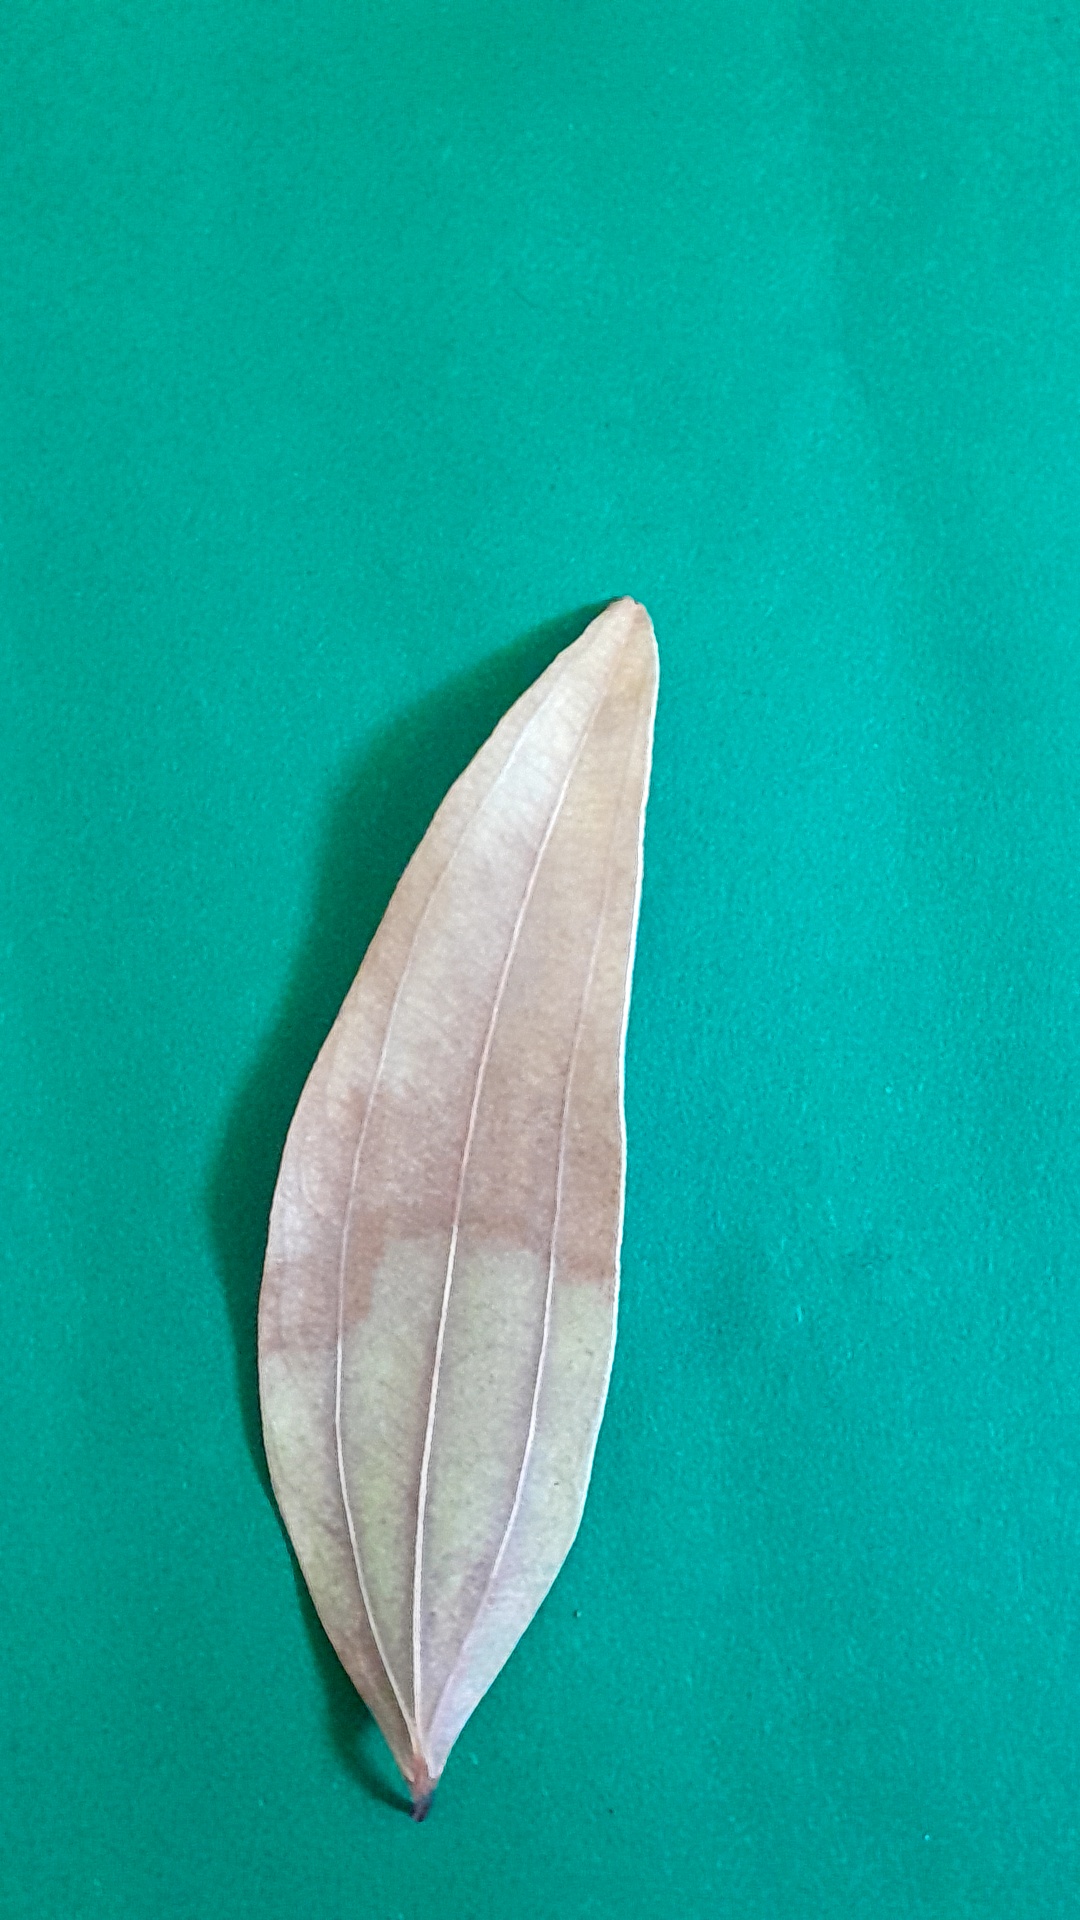
Label: Dry Leaf